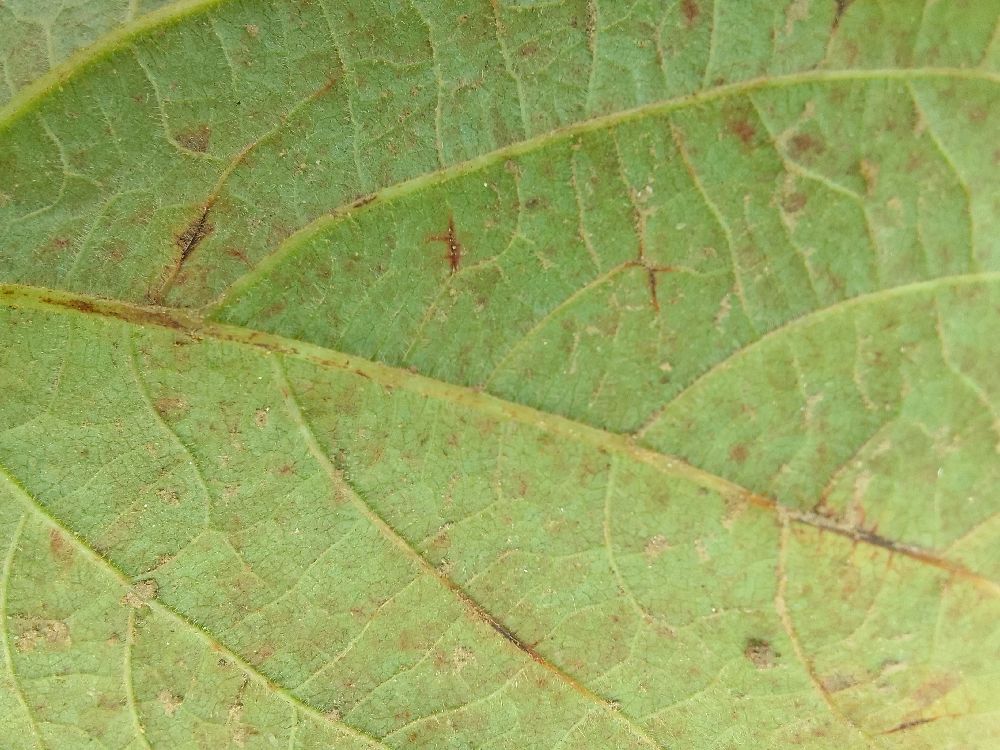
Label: anthracnose